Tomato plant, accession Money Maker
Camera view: bottom (45 deg); turntable rotation: 150 degrees
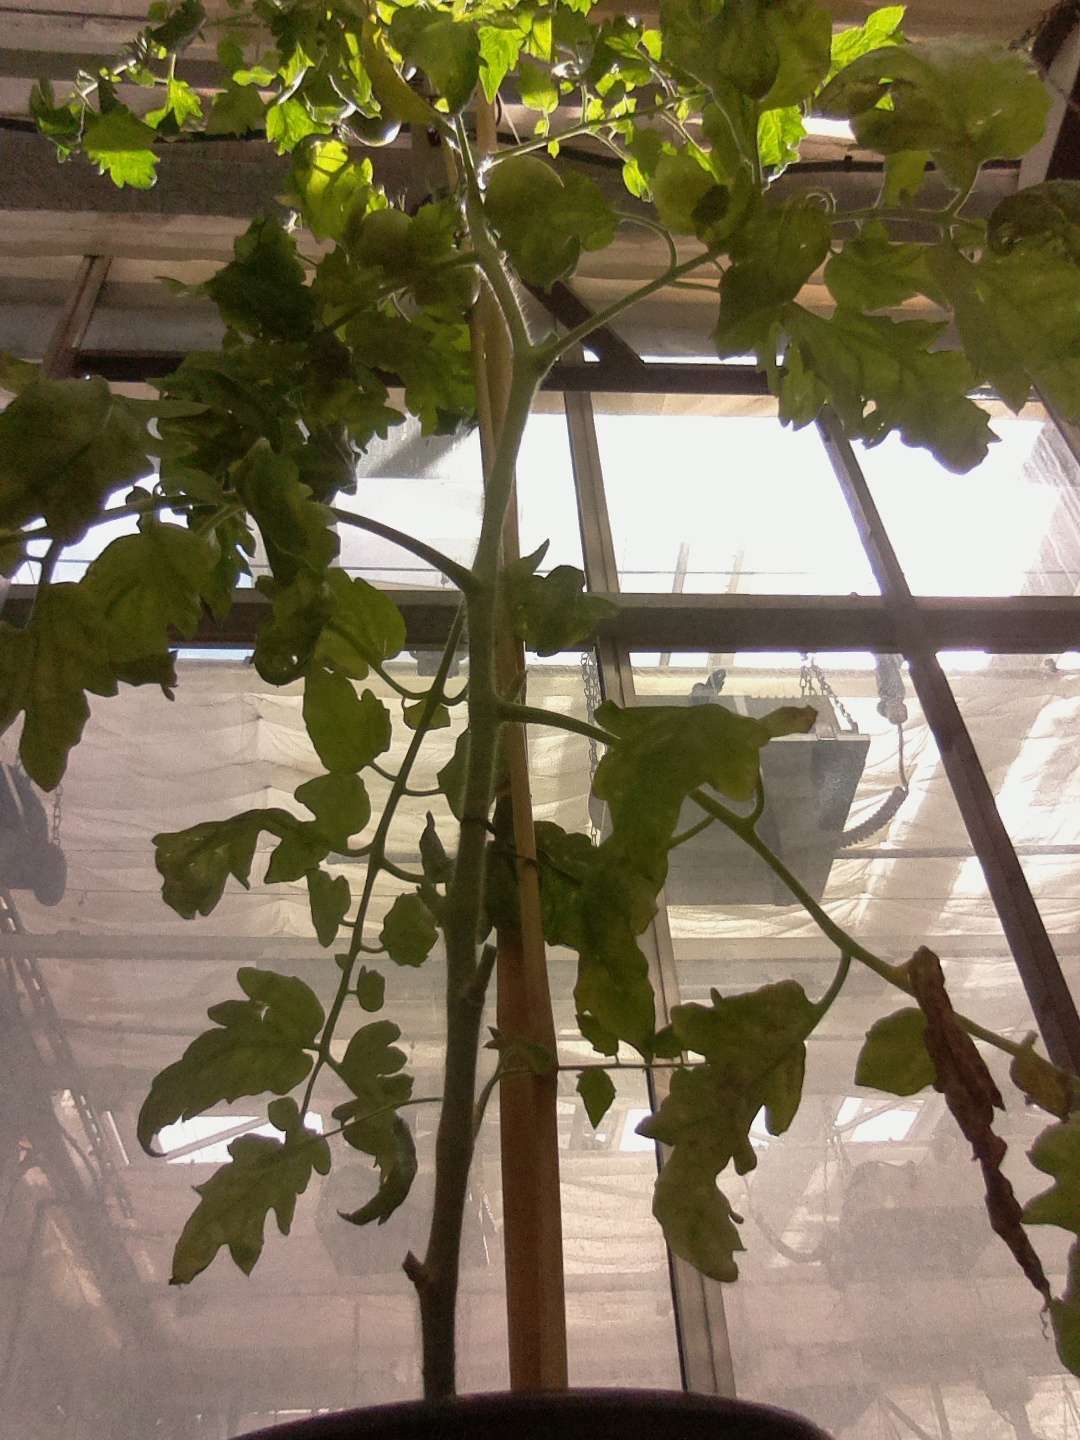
BBCH growth stage 74: 40%-50% of final fruit size